Seremban City Council

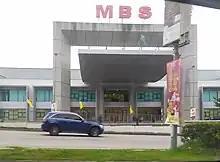
Seremban City Council headquarters arch

Seremban City Council (abbreviated MBS) is the city council in Malaysia which administers Seremban, the state capital of Negeri Sembilan and the surrounding areas in the Seremban District since 1 January 2020. This agency is under the Negeri Sembilan State Government.